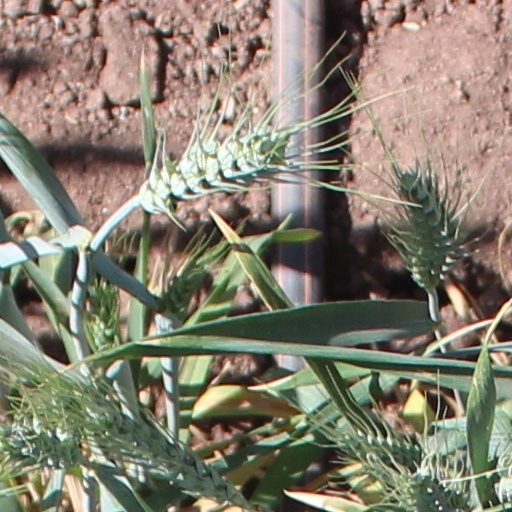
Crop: wheat